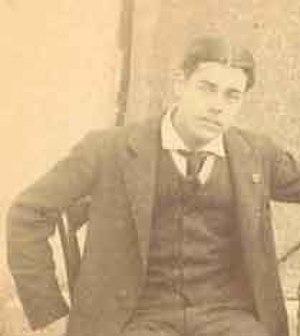
Le poète Afonso Lopes Vieira. Détail d'une photographie.
Afonso Lopes Vieira, né le 16 janvier 1878 à Leiria et mort à Lisbonne le 25 janvier 1946, est un poète portugais. Il est l'une des figures majeures de la Renascença portuguesa et du Modernisme portugais. Publiant sans interruption de 1898 à 1946, il laisse une œuvre littéraire considérable, constituée de dizaines de recueils de poésie, mais aussi d'articles, de conférences, d'actualisation de textes anciens, etc. Au lendemain de la proclamation de la République portugaise, il est l'un de ceux qui lancent en 1911 le mouvement de la « Renaissance portugaise » avec son recueil « Chansons du Vent et du Soleil ». Il s'illustre par sa promotion des valeurs artistiques et culturelles nationales, par son travail de retour aux sources de la culture portugaise, sa campagne Vicentina, et par son travail de précurseur dans le domaine de la photographie.